Personal relationships of Michael Jackson

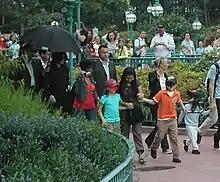
Jackson with his three children in 2006; the eldest two were born by Rowe.

According to a friend of Presley, "their adult friendship began in November 1992 in L.A." They met at a private dinner held at the home of their mutual friend, the artist Brett-Livingstone Strong. Knowing that Presley had been looking for help within the music industry, Strong had her play tapes for Jackson, who was impressed with Presley's voice. The pair talked for the remainder of the night, until it was time for Jackson to leave. At this point, according to Strong, the entertainer gave Presley, who was still married at the time, a penetrating look and said in a conspiratorial voice, "You and me, we could get into a lot of trouble. Think about that, girl."